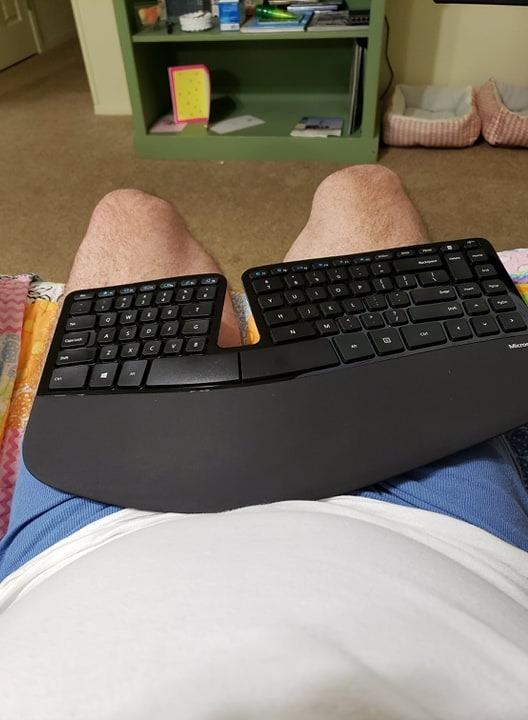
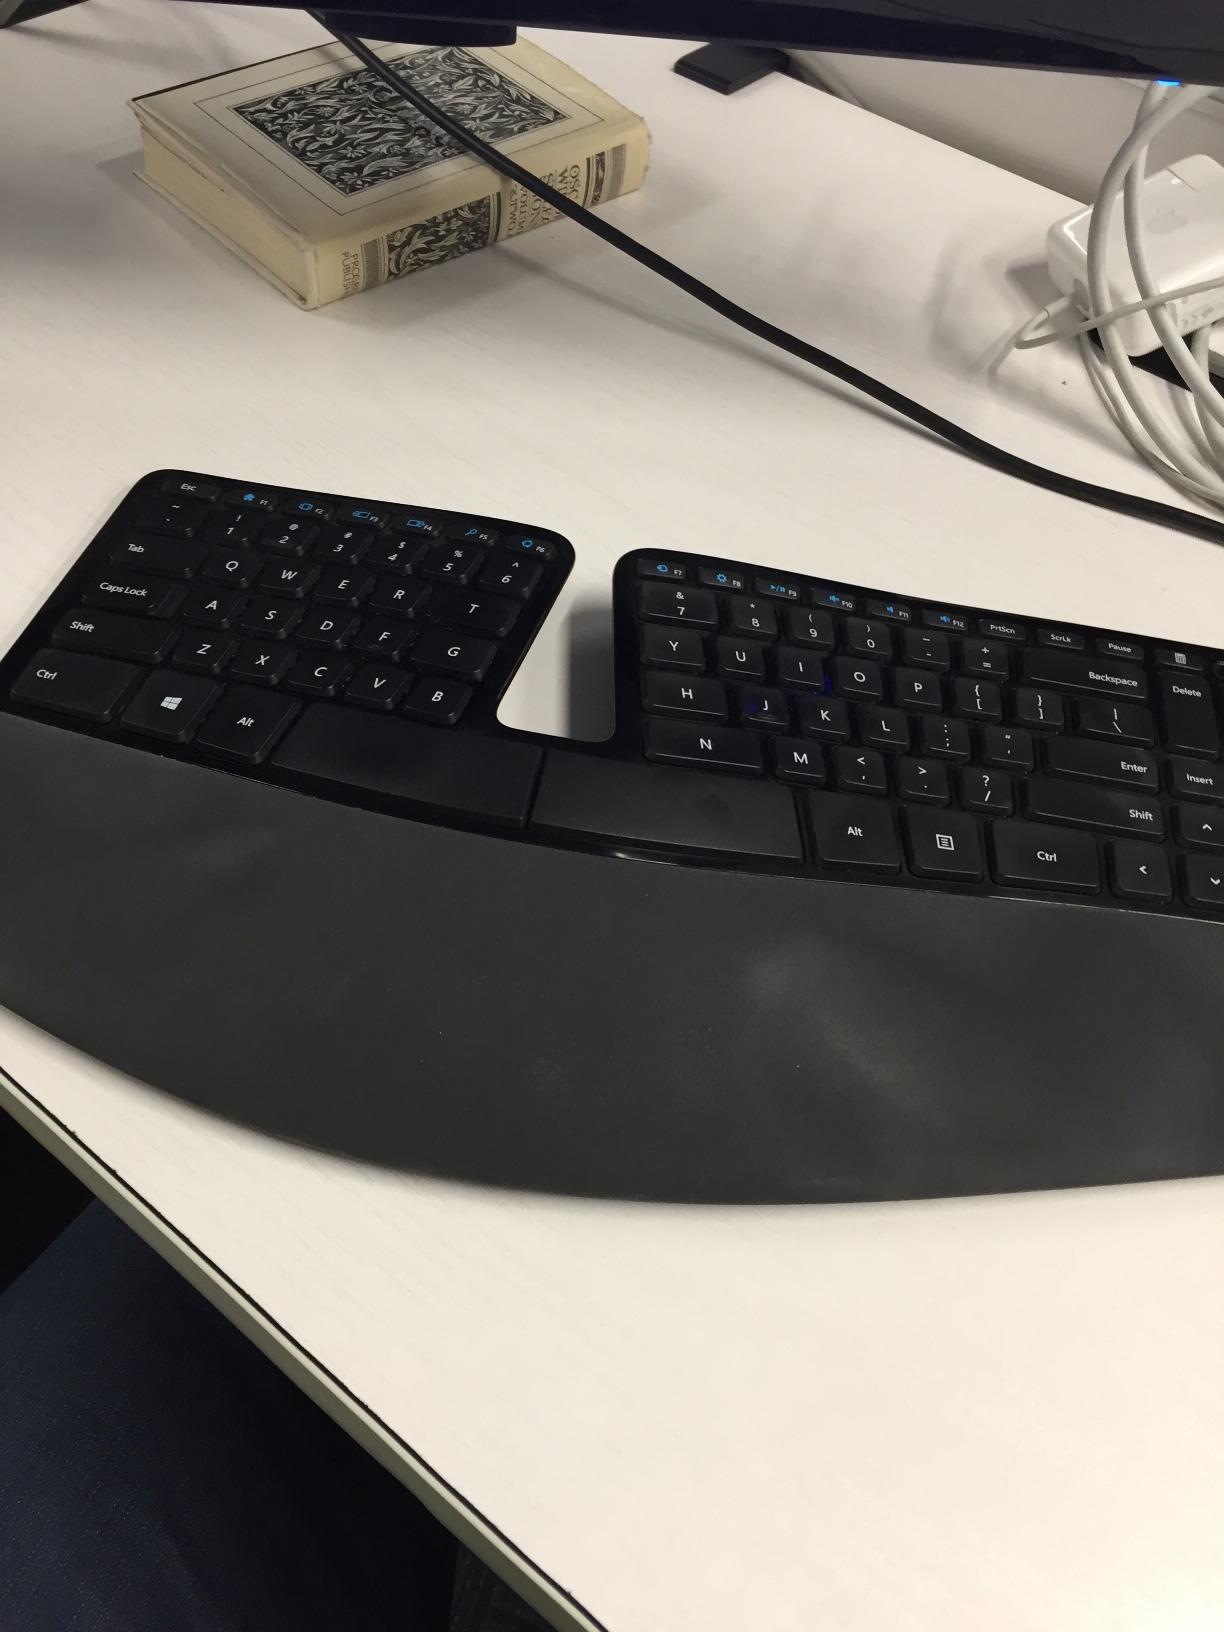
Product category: keyboard
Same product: yes